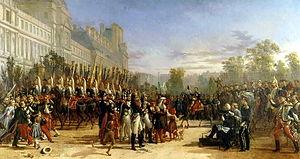
L’escadron des cent-gardes à cheval, couramment appelé l'escadron des cent-gardes ou plus simplement les cent-gardes, était un corps de cavalerie d’élite du Second Empire, attaché exclusivement à la personne de l’empereur Napoléon III. Créé par un décret impérial en 1854, il sera dissous en octobre 1870 après la défaite de Sedan.